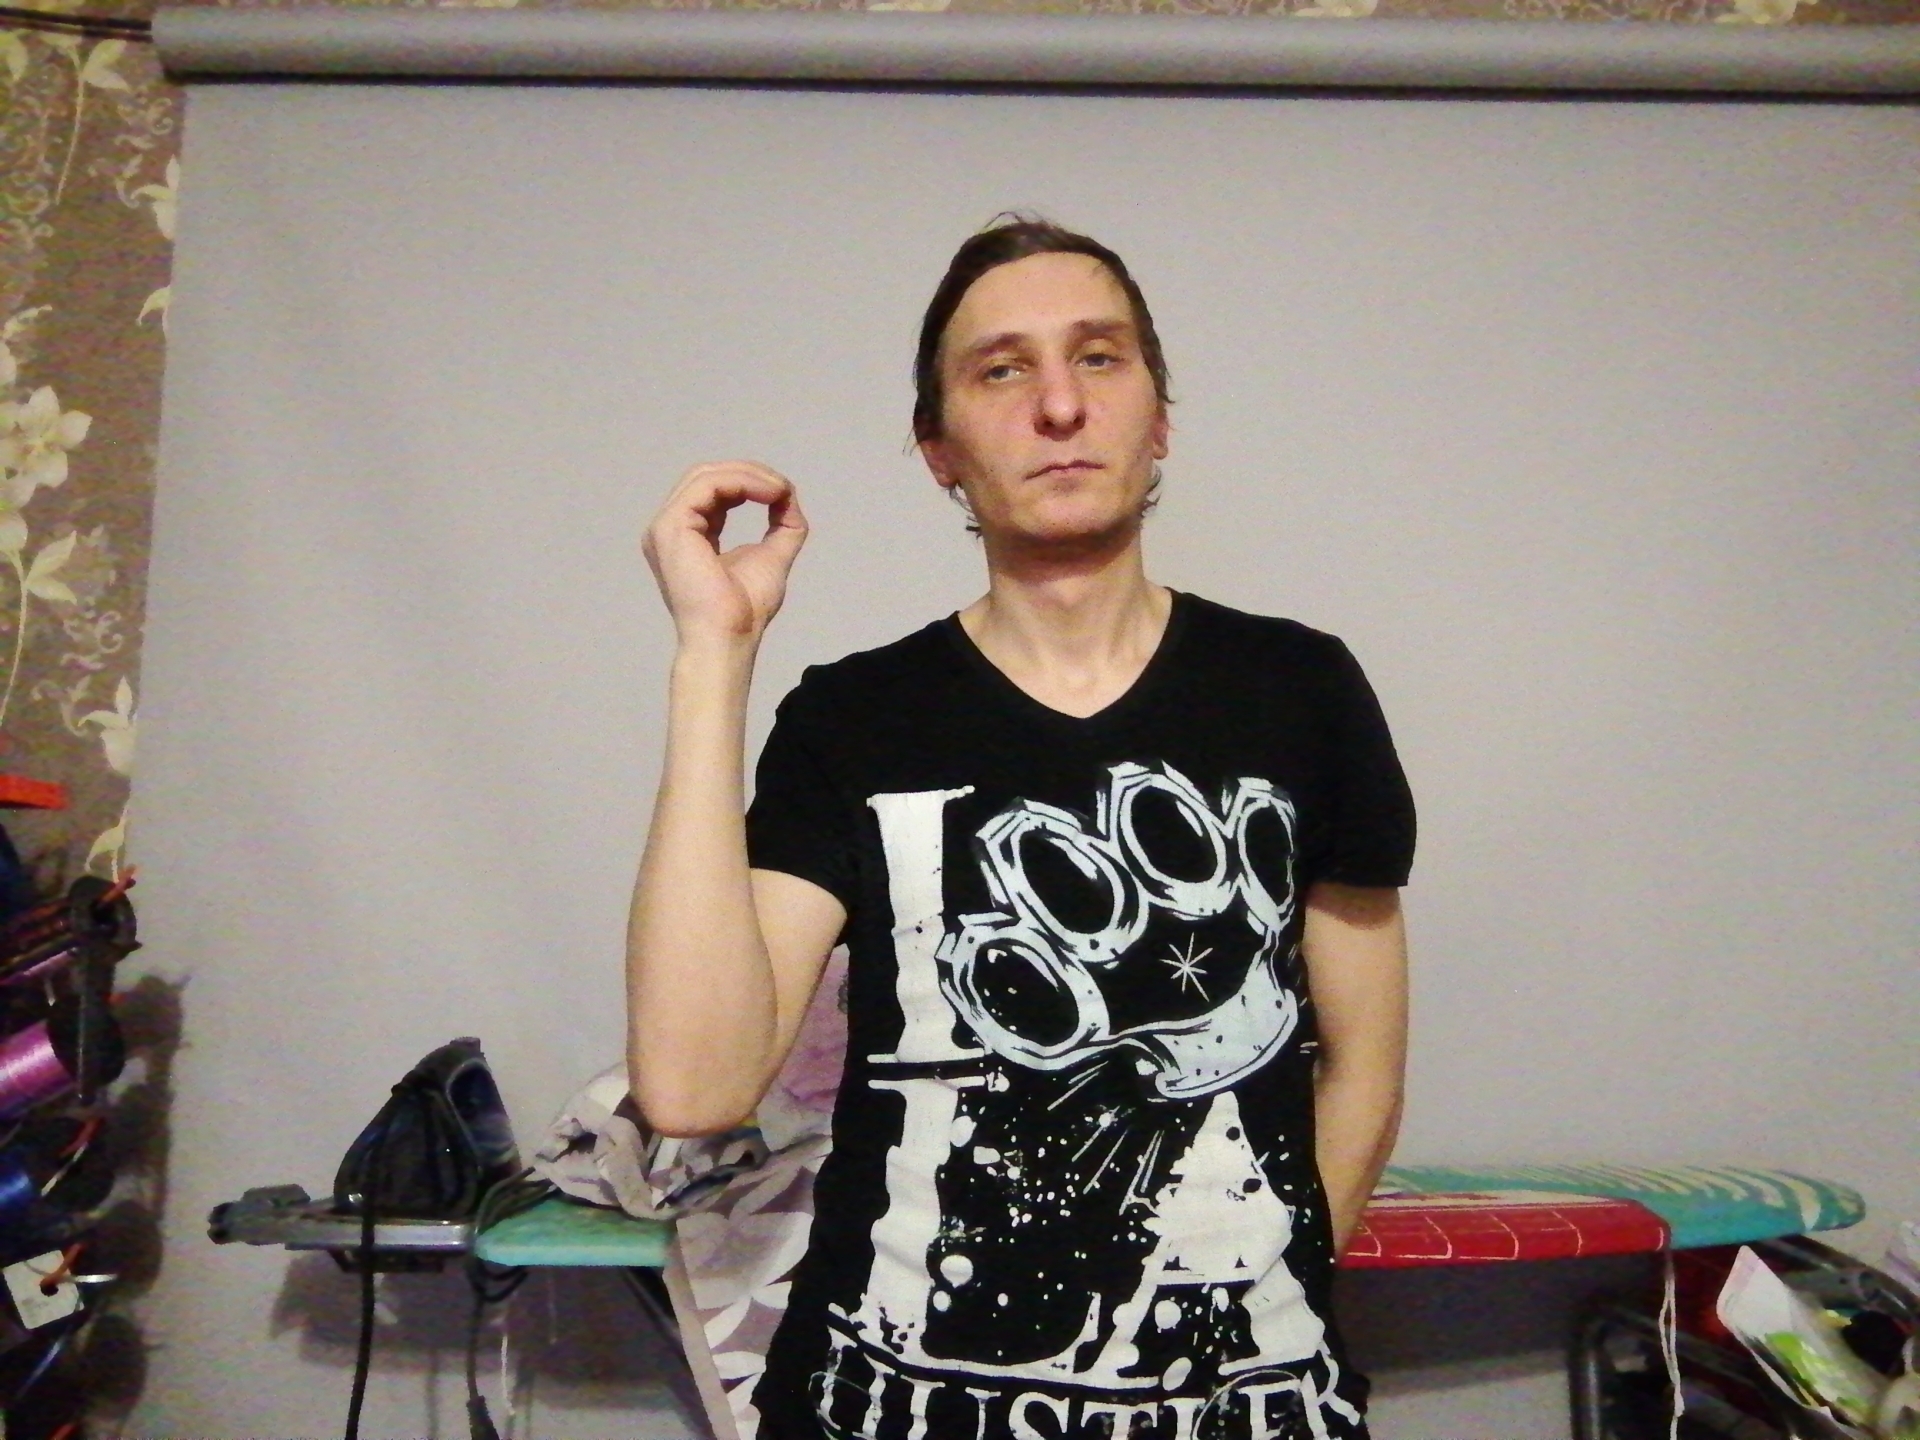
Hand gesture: grip